Answer in natural language. How many Doorways are visible in the scene? Choose between the following options: 1, 3, 4, 0 or 2
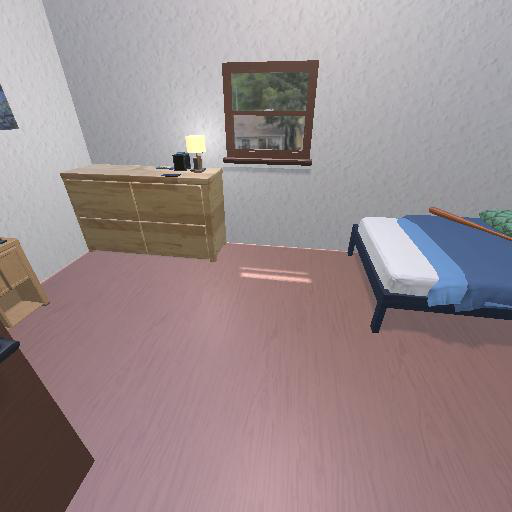
<answer>1</answer>